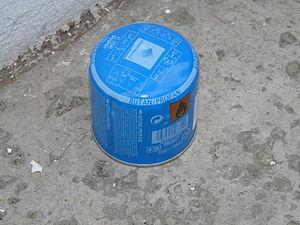
Campingaz est une marque de produits de camping et de plein air de la société Application des gaz, située à Saint-Genis-Laval dans le Rhône. Cette société a été rachetée par Coleman Company en 1996.